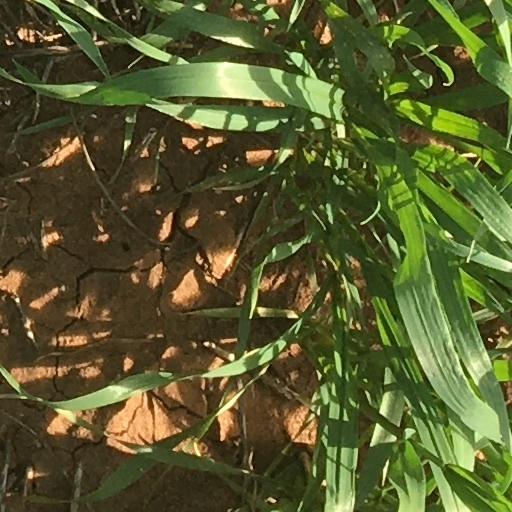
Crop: wheat